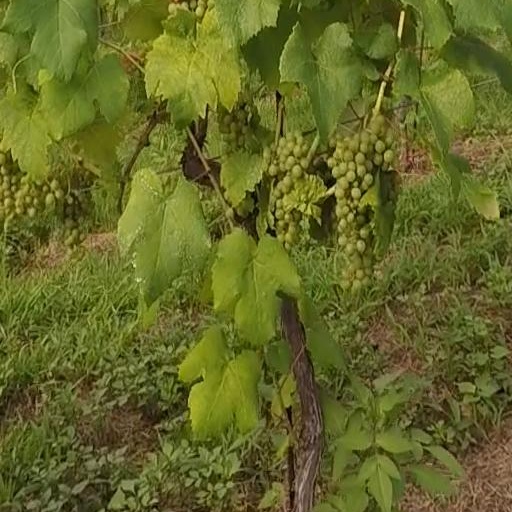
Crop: grape